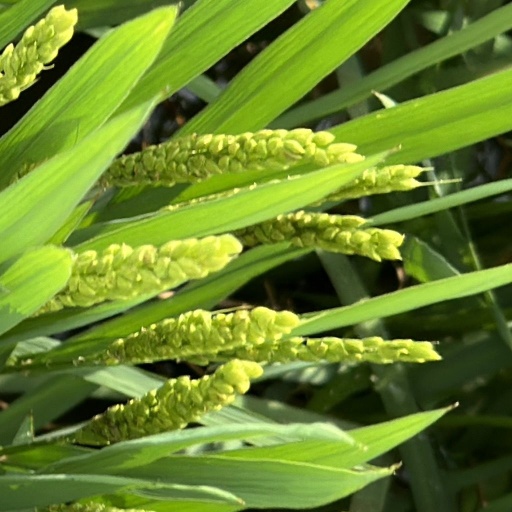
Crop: rice